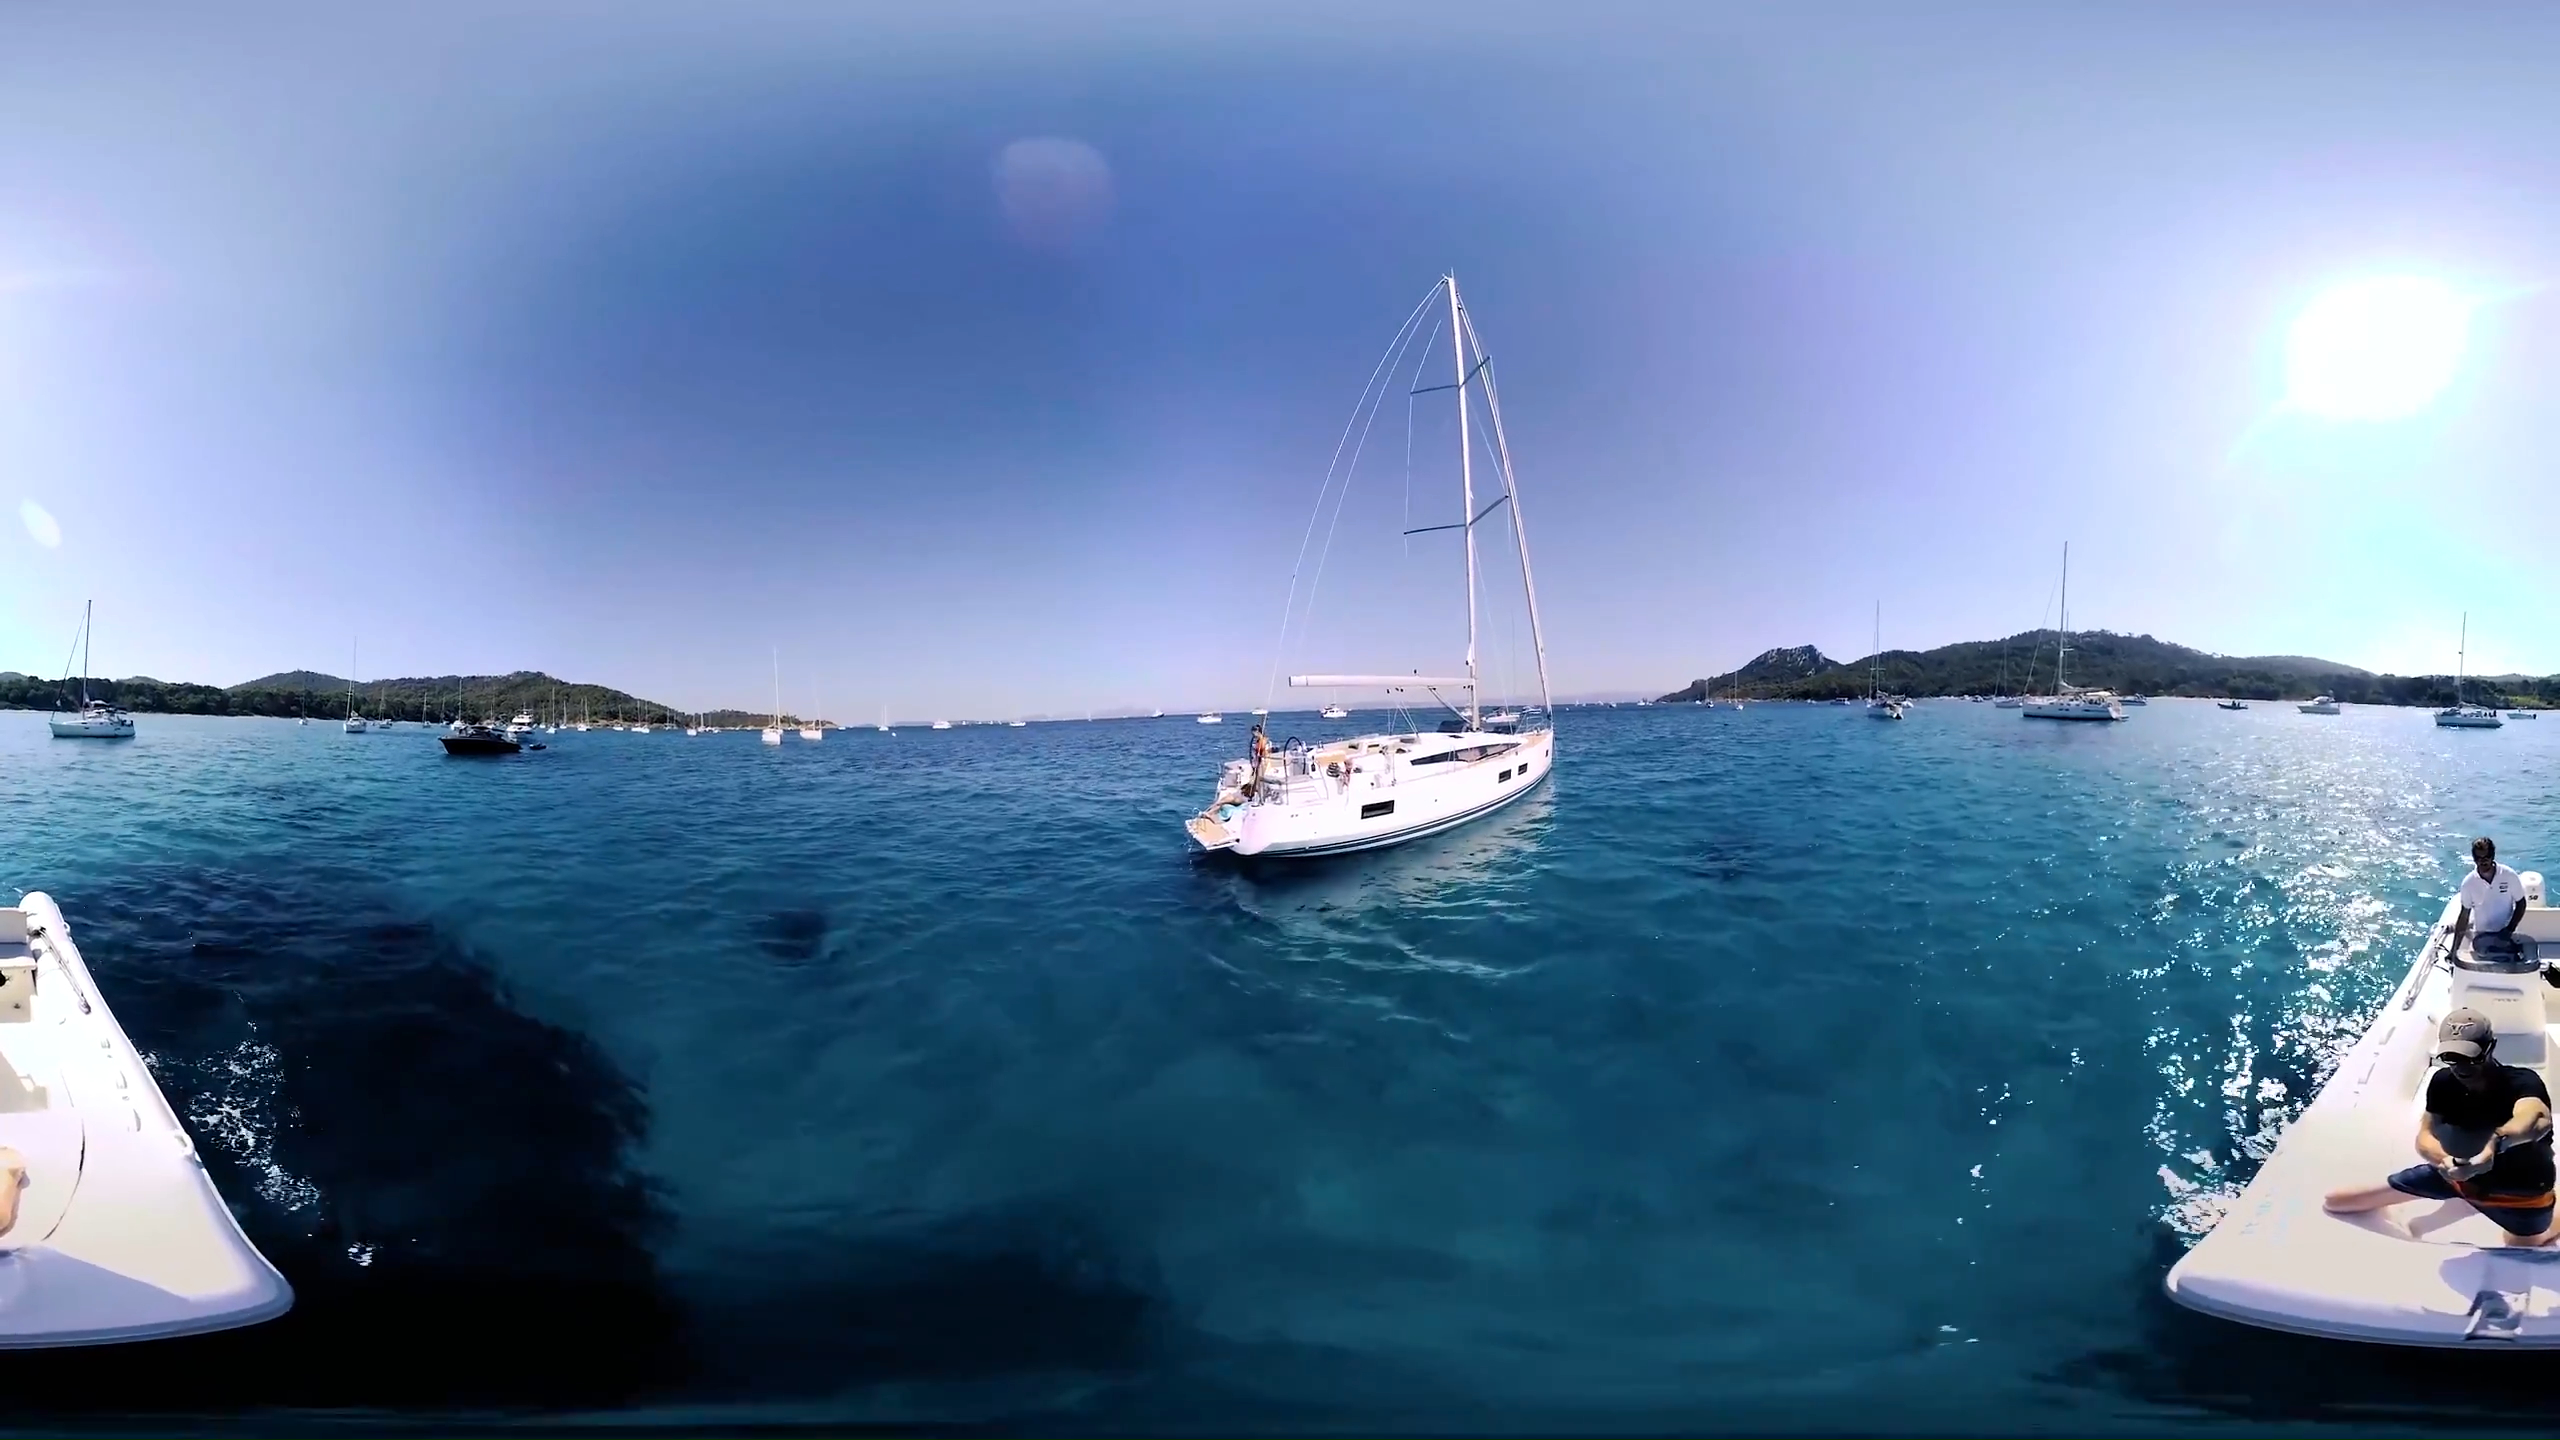
Referred object: The person in white clothes sitting at the back of the boat

Referred object: the white sailboat

Referred object: turn slightly right, the white sailboat in front of the island